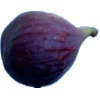
Label: Fig 1